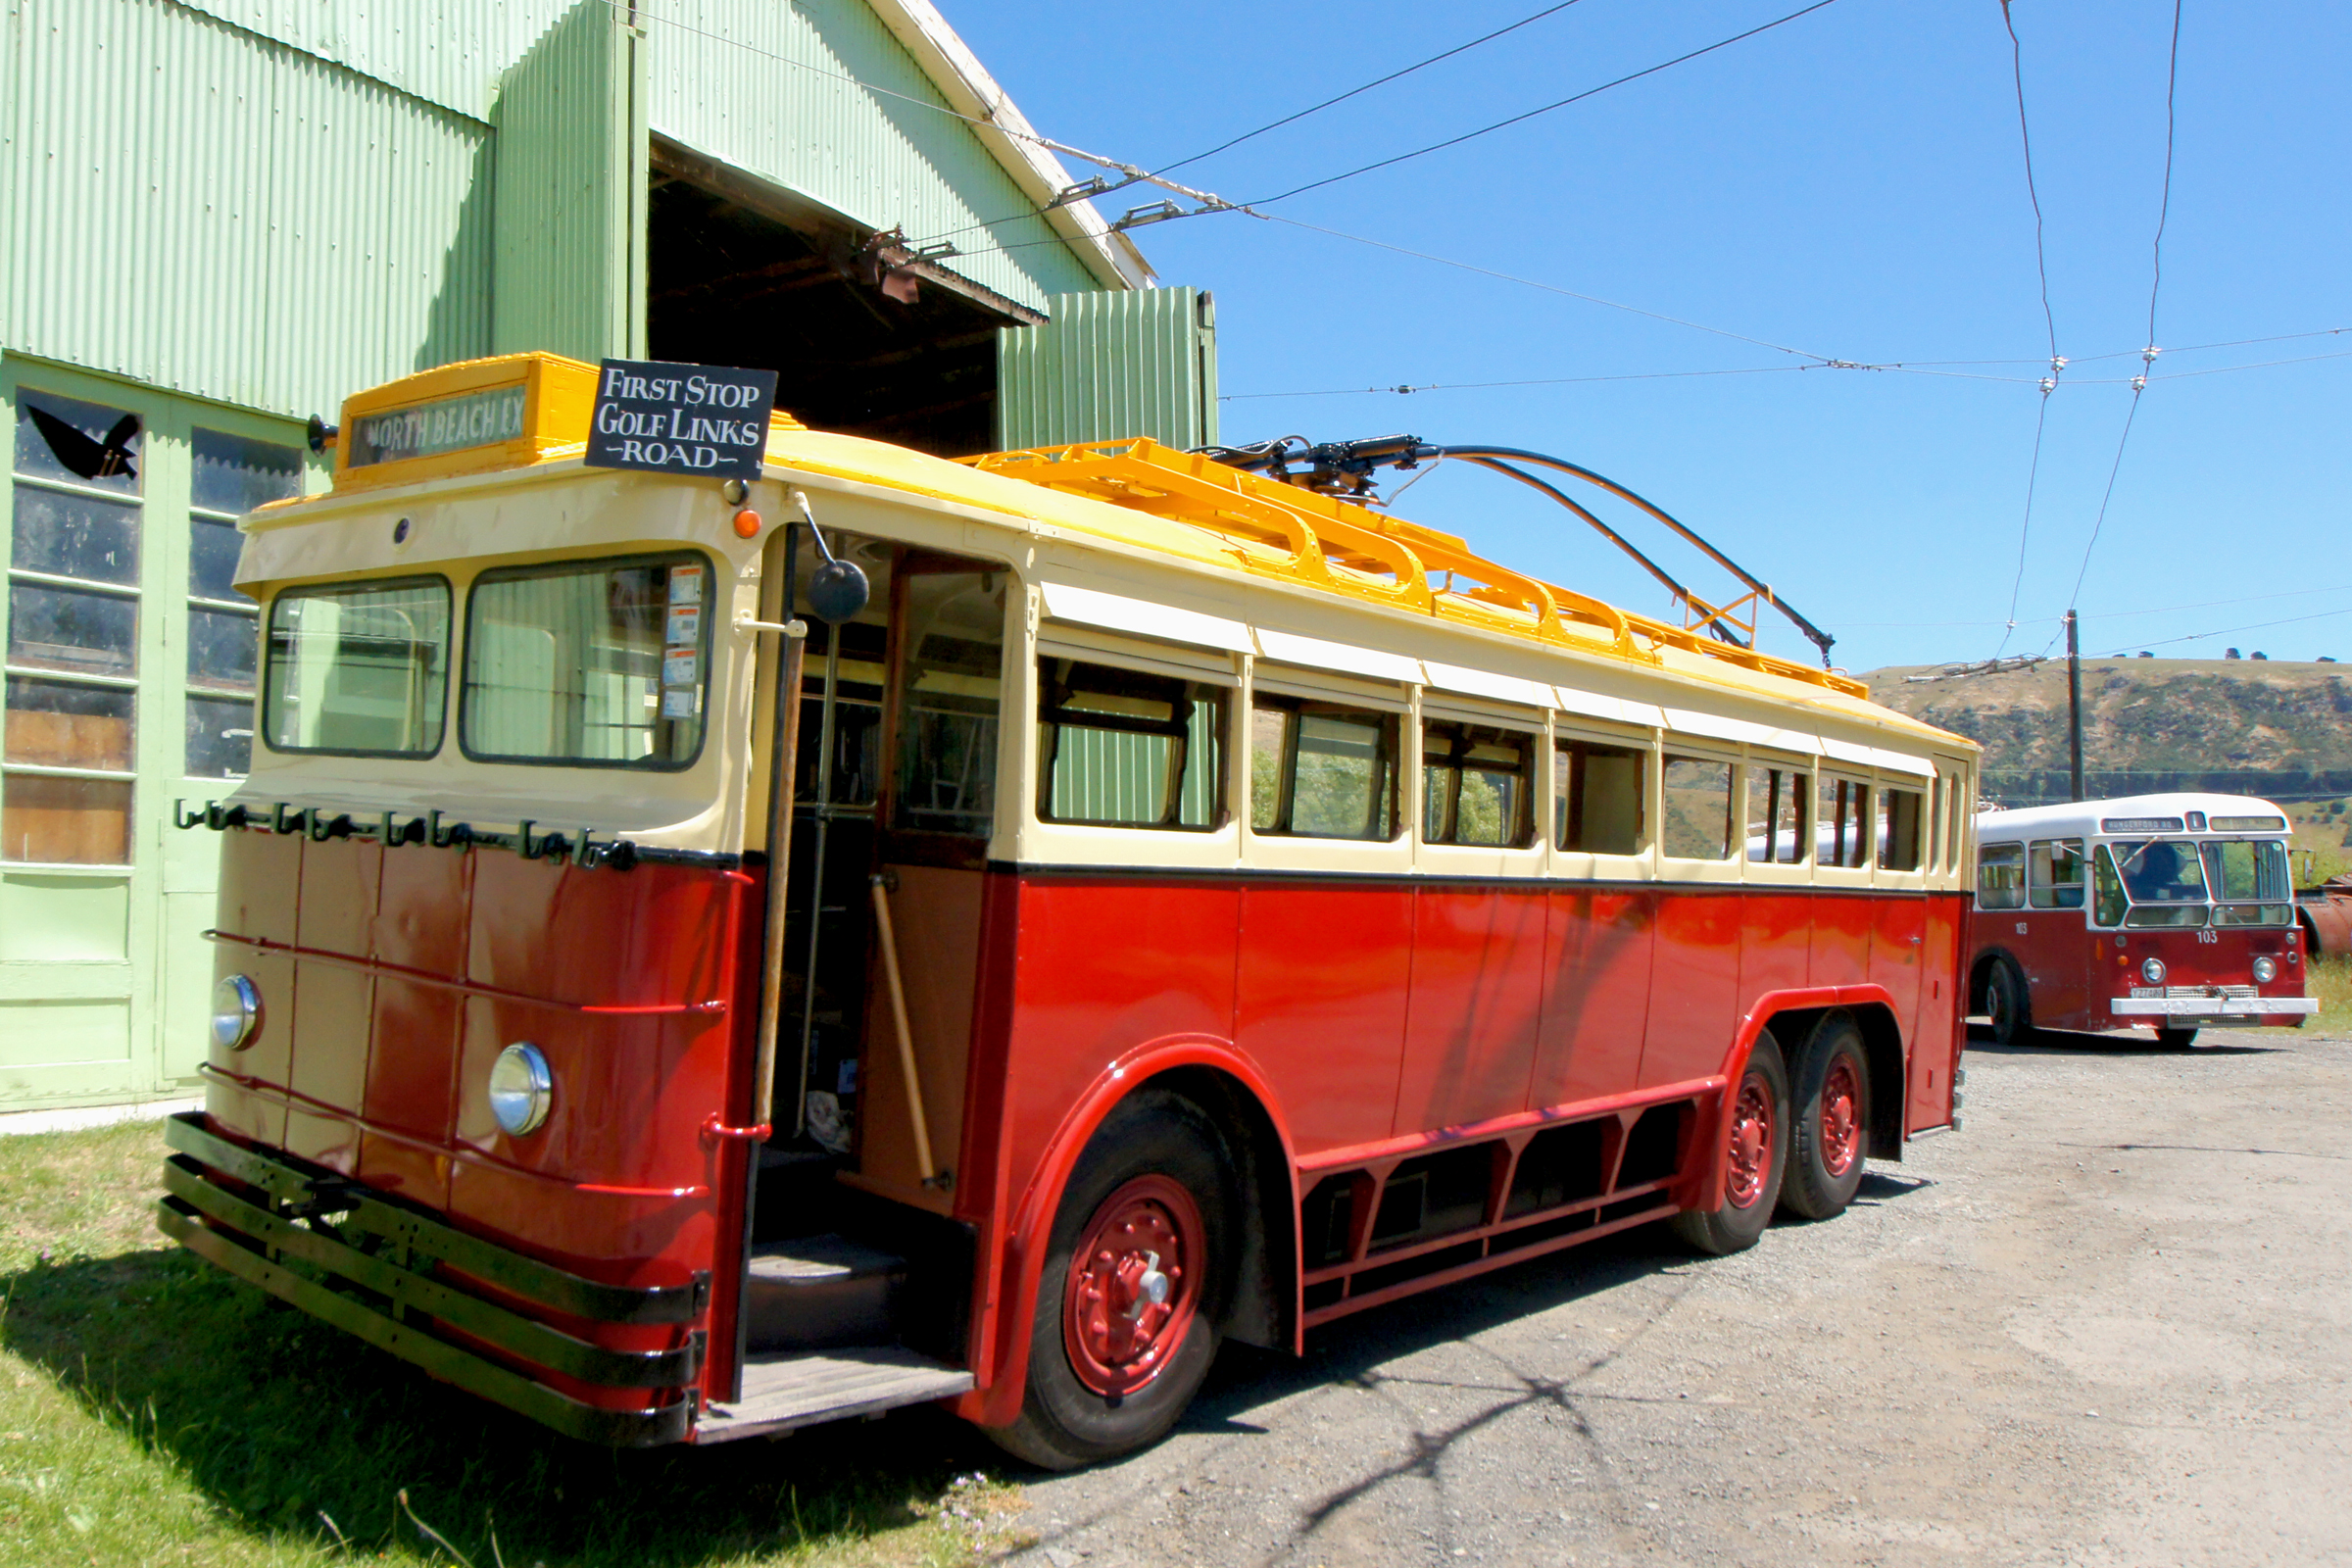
transport, vehicle, public transport, bus, trains, trams, buses, trolleybus, land vehicle, mode of transport, tour bus service